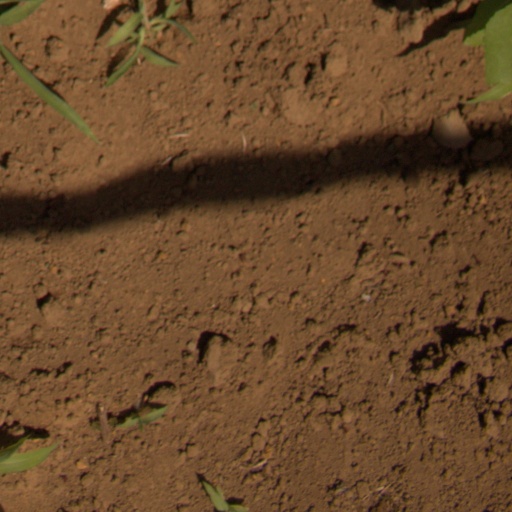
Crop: Jerusalem artichoke